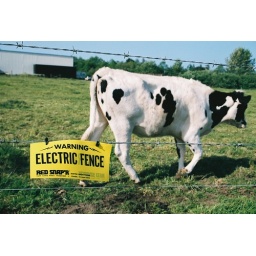
color play roll. shot on my canon slr. these photos are shot with my kitchen wall in mind.